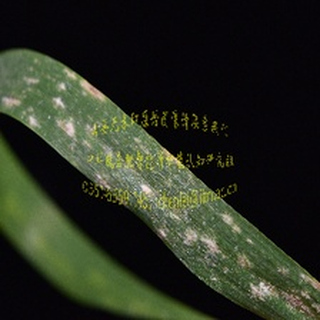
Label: wheat_mildew